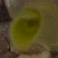
Label: maize